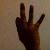
The image shows a hand gesture representing the number 9 in Indian Sign Language.